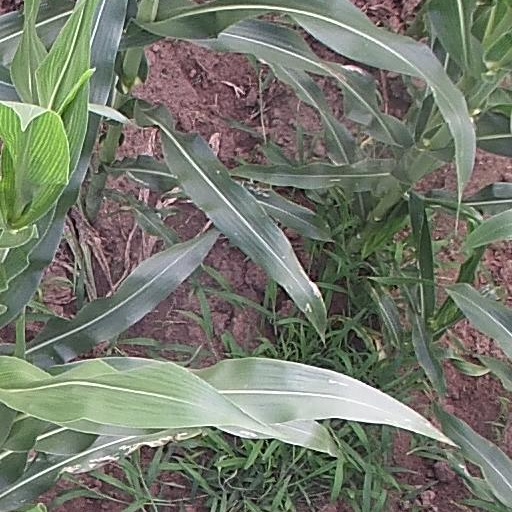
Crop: maize; corn